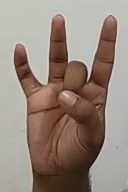
ASL sign: 8